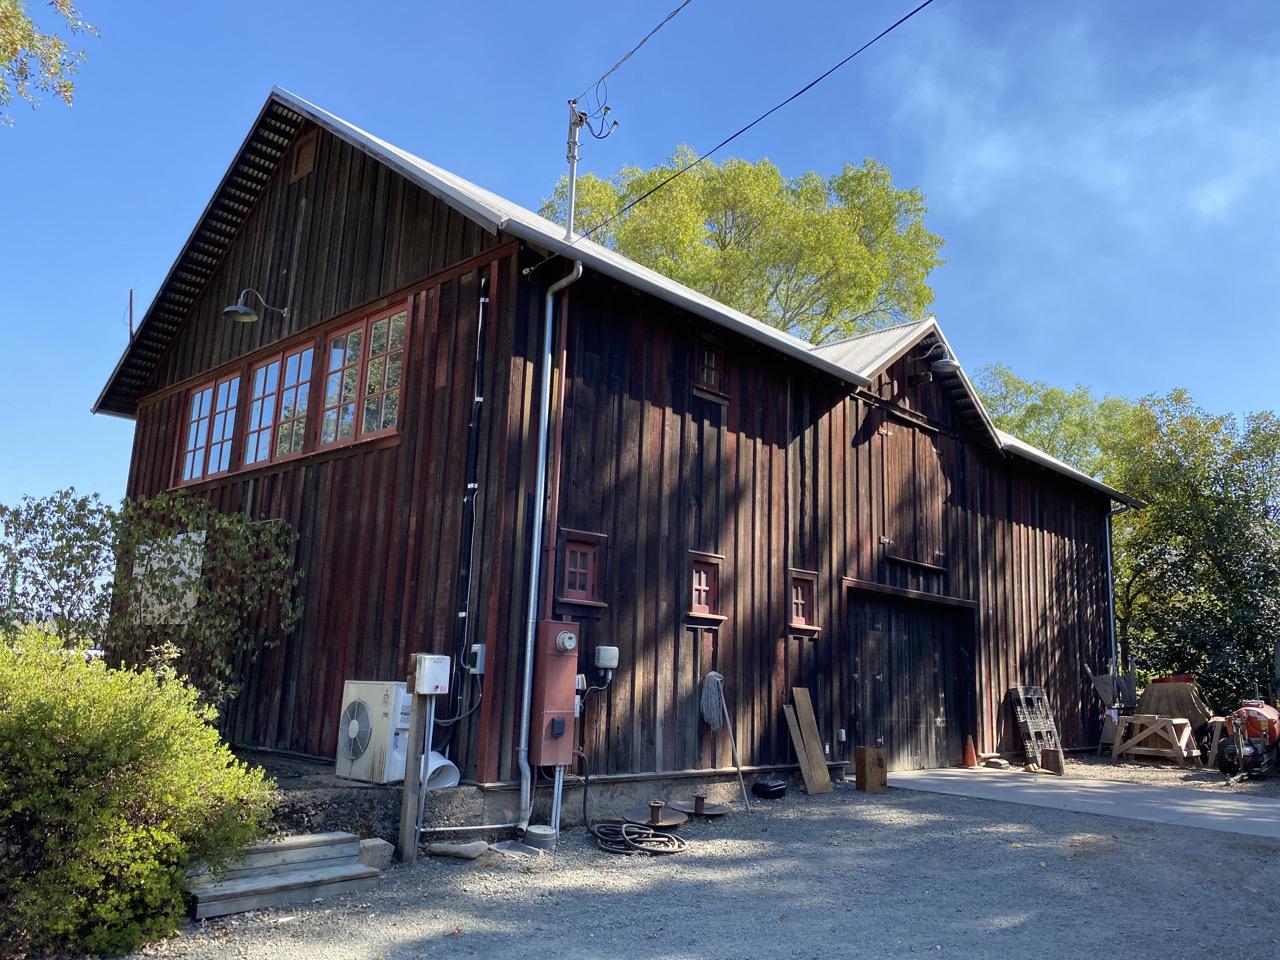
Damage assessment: no_damage